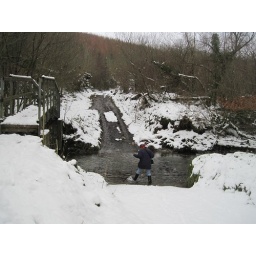
Wade in the water - My girl in her wellies